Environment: real
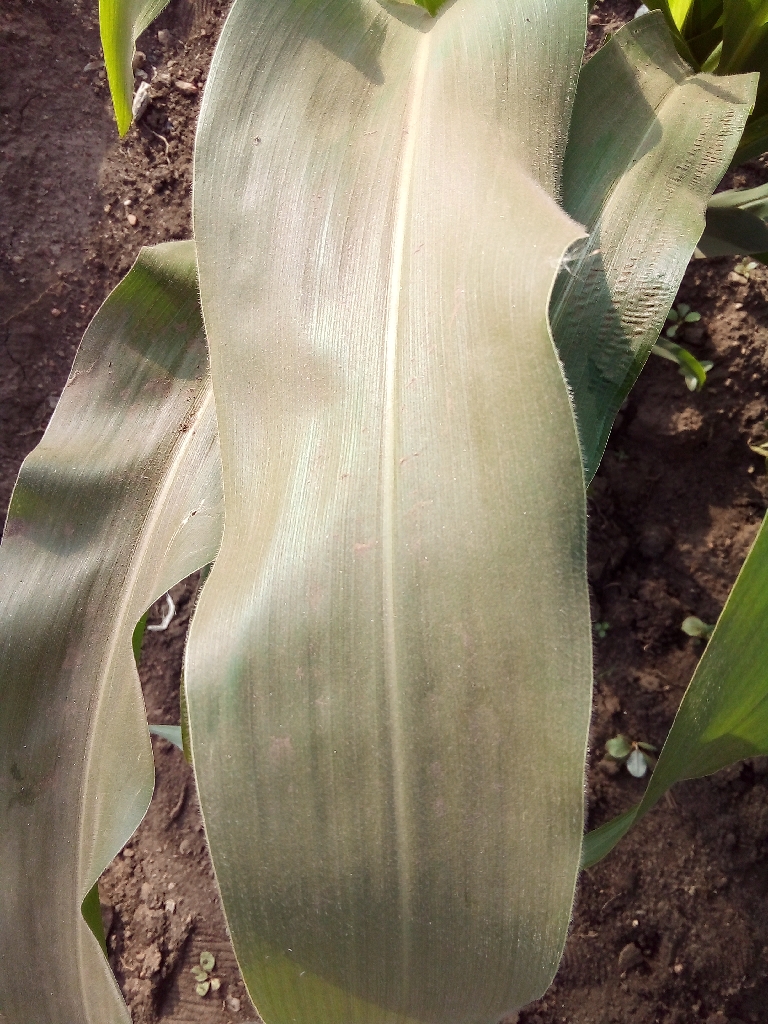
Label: healthy